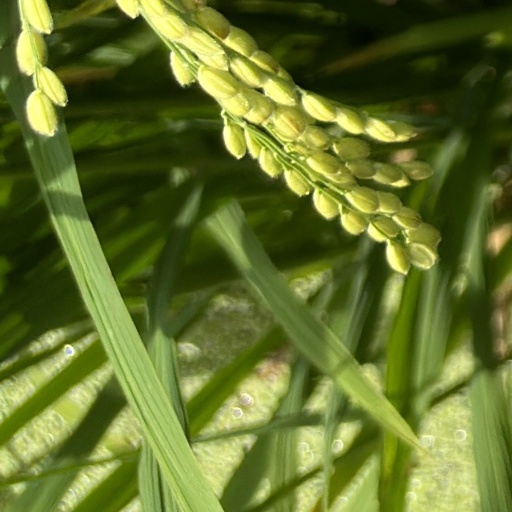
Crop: rice